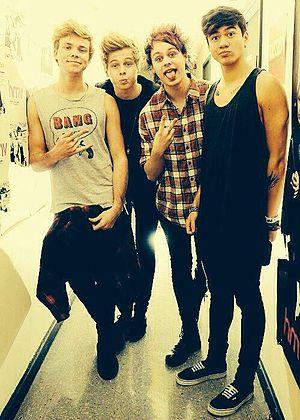
5 Seconds of Summer